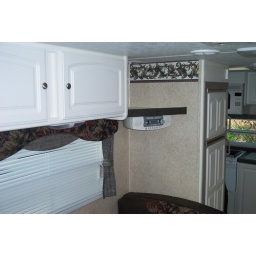
The television sits in the corner and with the sofa across the trailer. The sofa is in a slide out for additional room.